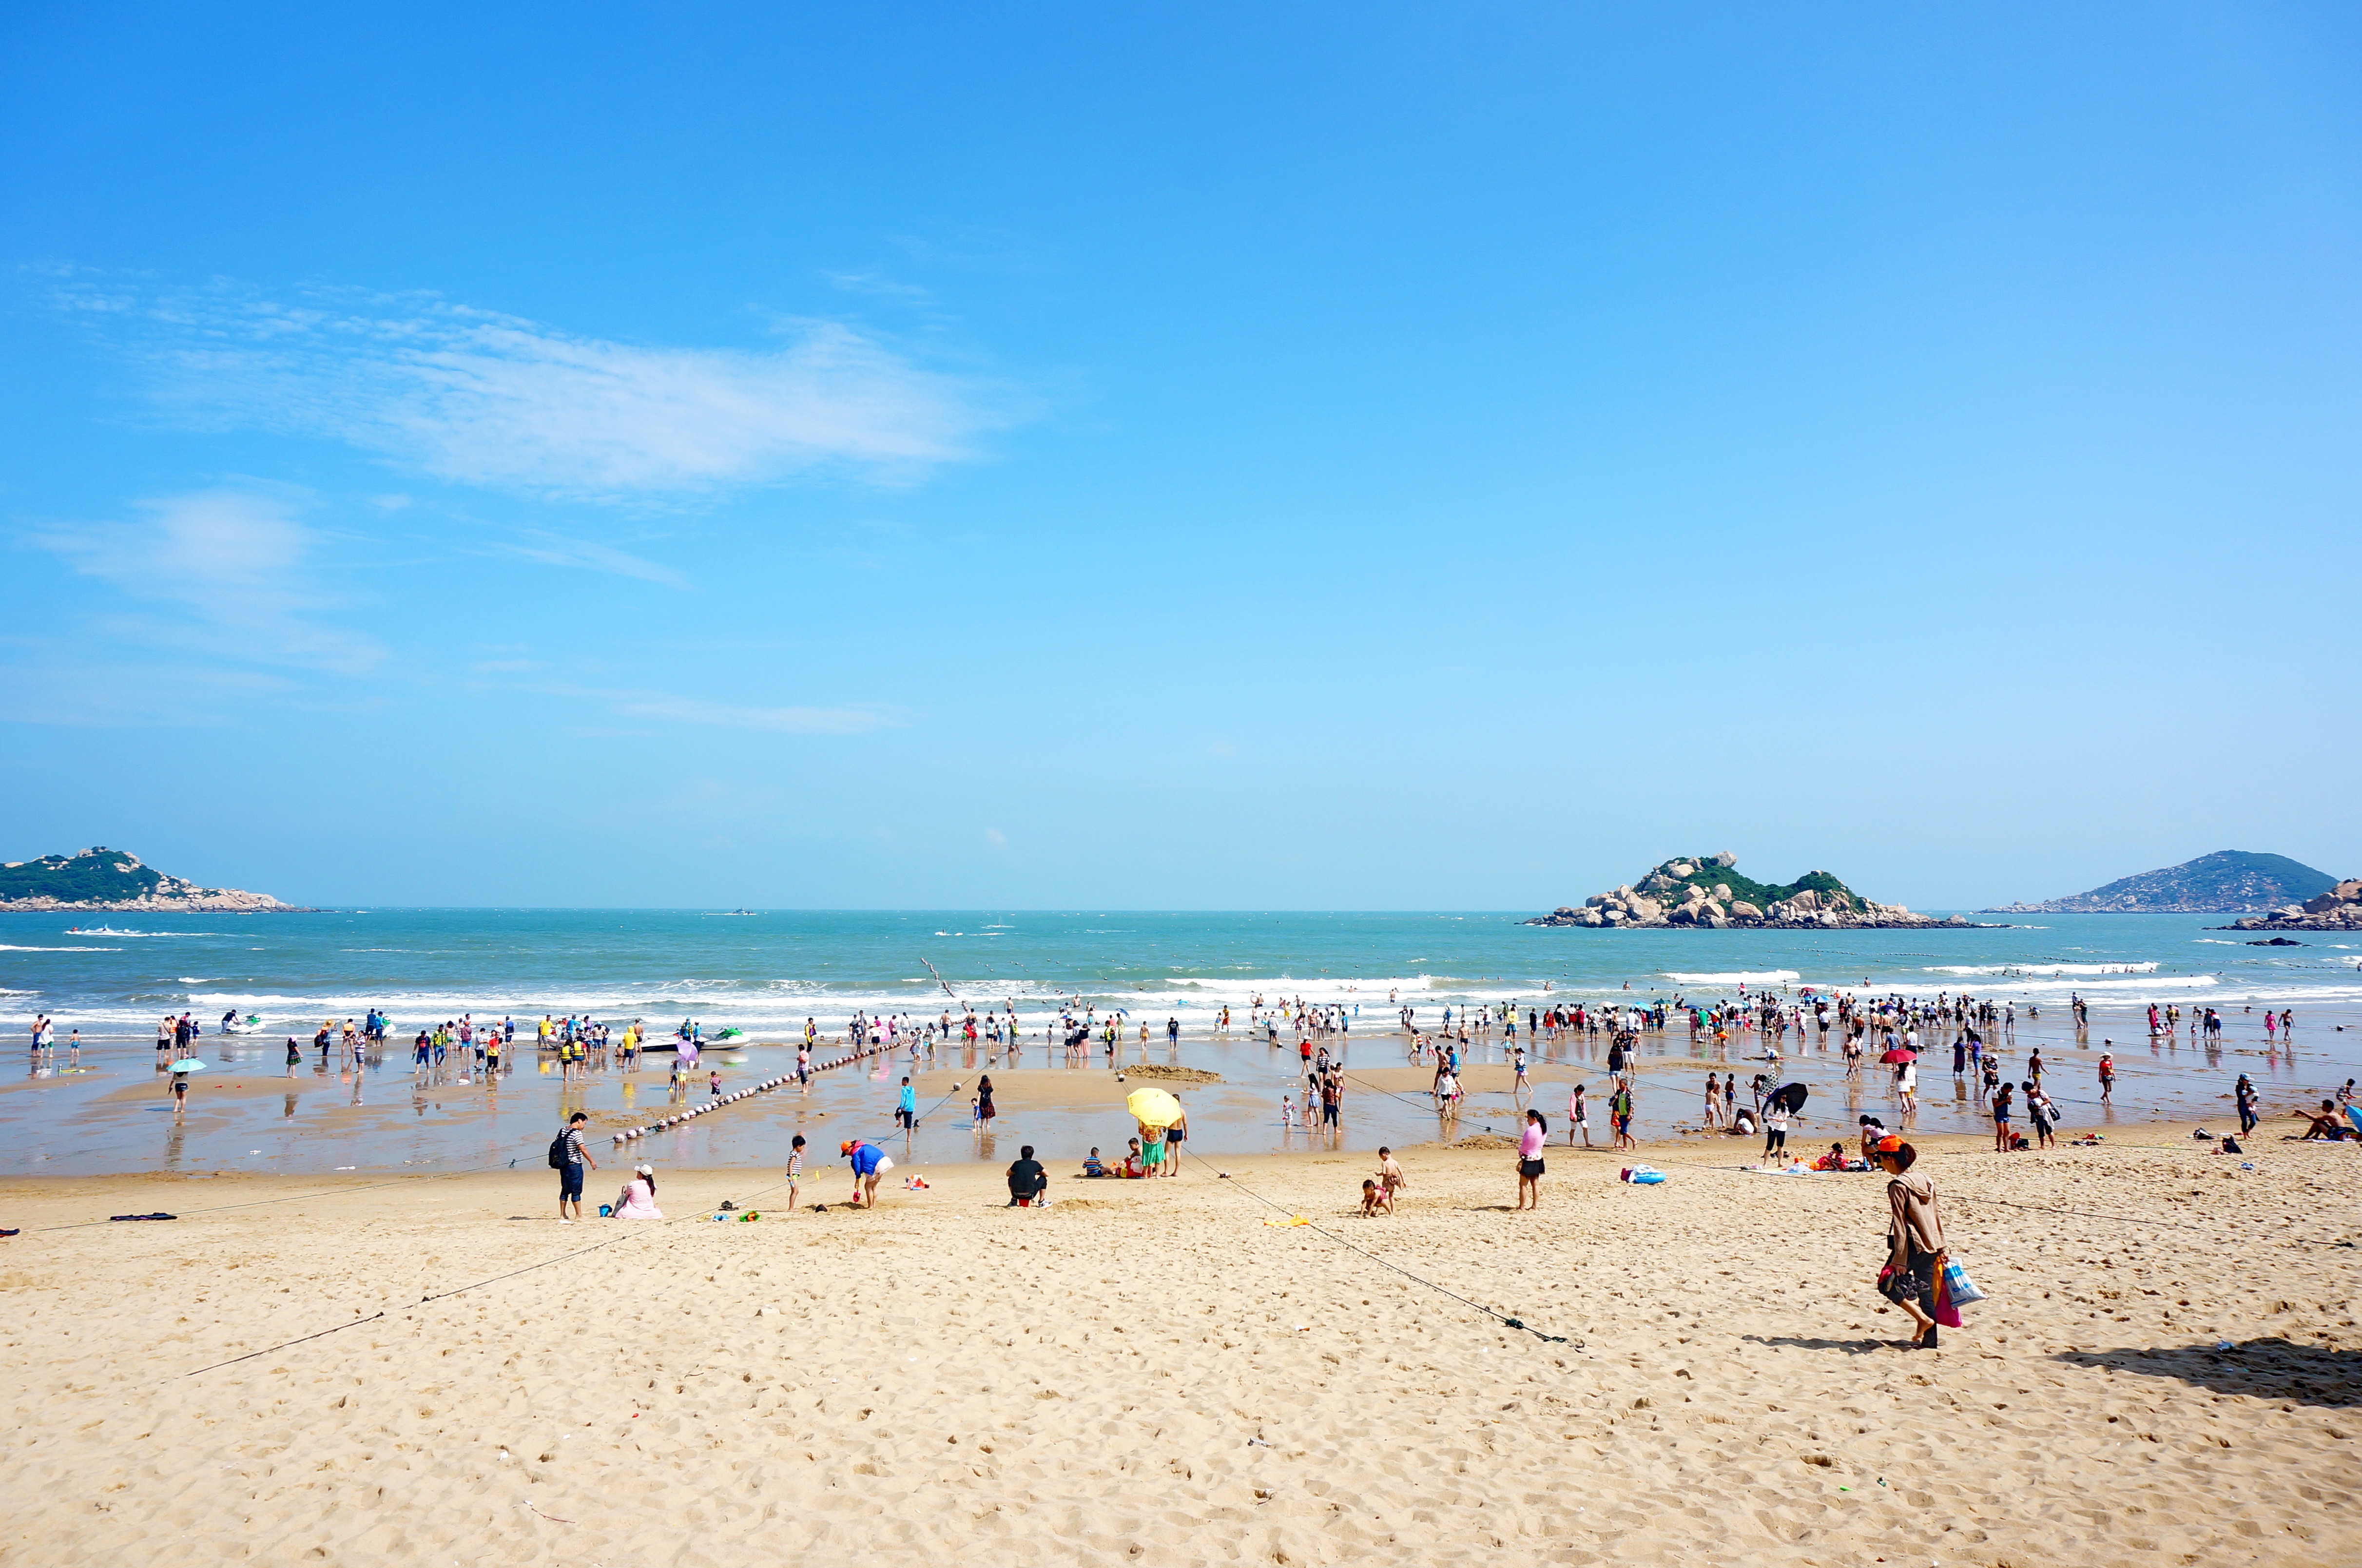
beach, sea, coast, sand, ocean, shore, vacation, bay, body of water, cape